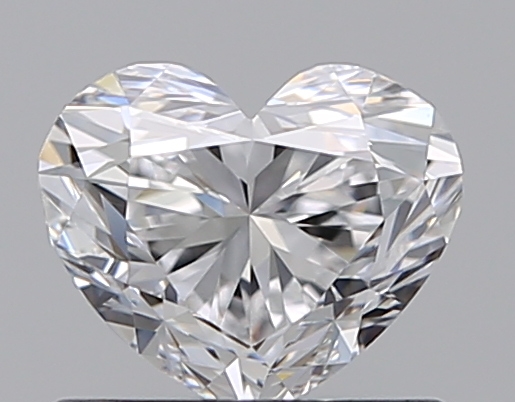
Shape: heart
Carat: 0.7
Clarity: VS1
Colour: D
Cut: GD
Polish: EX
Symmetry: VG
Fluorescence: N
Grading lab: GIA
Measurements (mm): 5.03 x 5.98 x 3.78